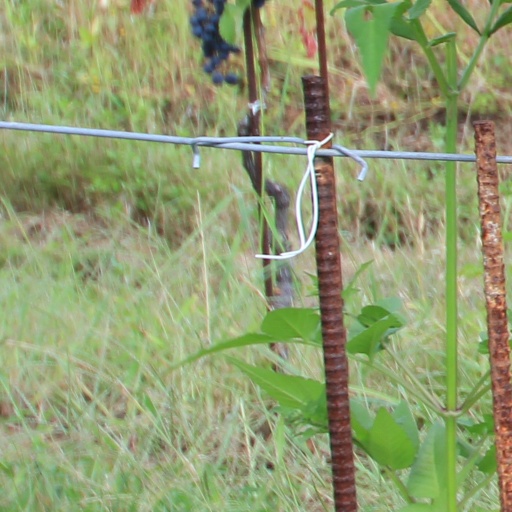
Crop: grape